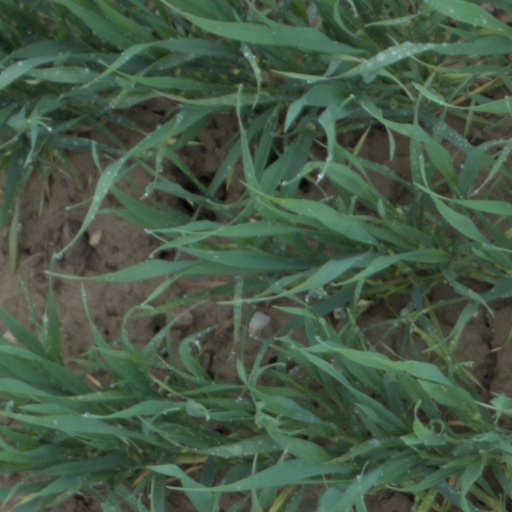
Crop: wheat